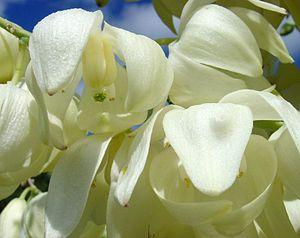
Hesperoyucca whipplei est une espèce de plante à fleurs étroitement liée à, et anciennement habituellement incluse dans le genre Yucca de la famille des Asparagaceae. Elle est originaire du sud-ouest d'Amérique du Nord, du sud de la Californie et de la Baja California, où on la trouve principalement dans les chaparrals et les forêts de chêne à des altitudes comprises entre 300 et 2 500 m.
Le syndrome de pollinisation, appelé aussi syndrome floral, est la convergence d'un ensemble de traits floraux sélectionnés au cours de l'évolution chez des espèces végétales phylogénétiquement éloignées, résultant d'adaptations aux divers vecteurs de pollinisation qui peuvent être abiotiques ou biotiques.